Fantômas se déchaîne

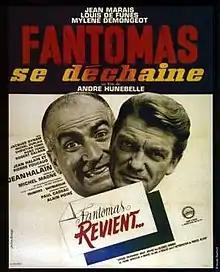
French film poster

Fantômas se déchaîne ("Fantomas Unleashed") is a 1965 film starring Jean Marais as the arch villain Fantômas opposite Louis de Funès as the earnest but outclassed commissaire Juve and the journalist Fandor, also played by Marais. It was France's answer, with the Fantômas trilogy starting in 1964, to the James Bond phenomenon that swept the world at around the same time. It is the second in the trilogy of Fantômas films, that became extremely successful in Europe and Soviet Union and found success even in the United States and Japan. In this film Jean Marais also plays professor Lefebvre.